HP-45

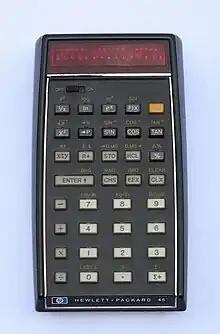
HP-45Advanced Scientific Electronic Pocket Calculator

The HP-45 is the second scientific pocket calculator introduced by Hewlett-Packard, adding to the features of the HP-35. It was introduced in 1973 with an MSRP of US$395. Especially noteworthy was its pioneering addition of a shift key that gave other keys alternate functions.